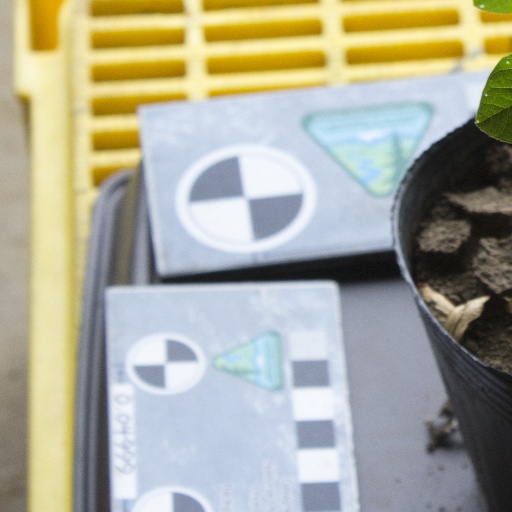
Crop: soybean